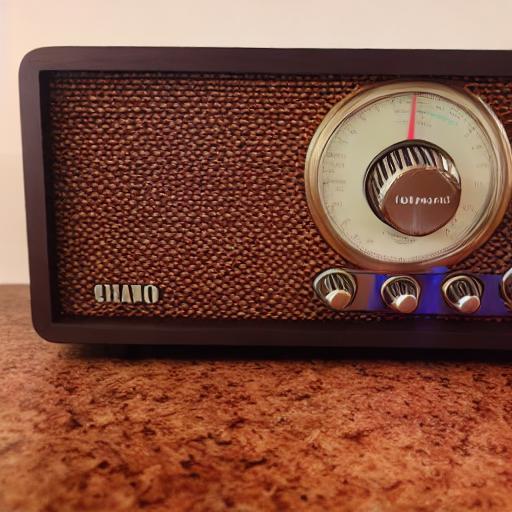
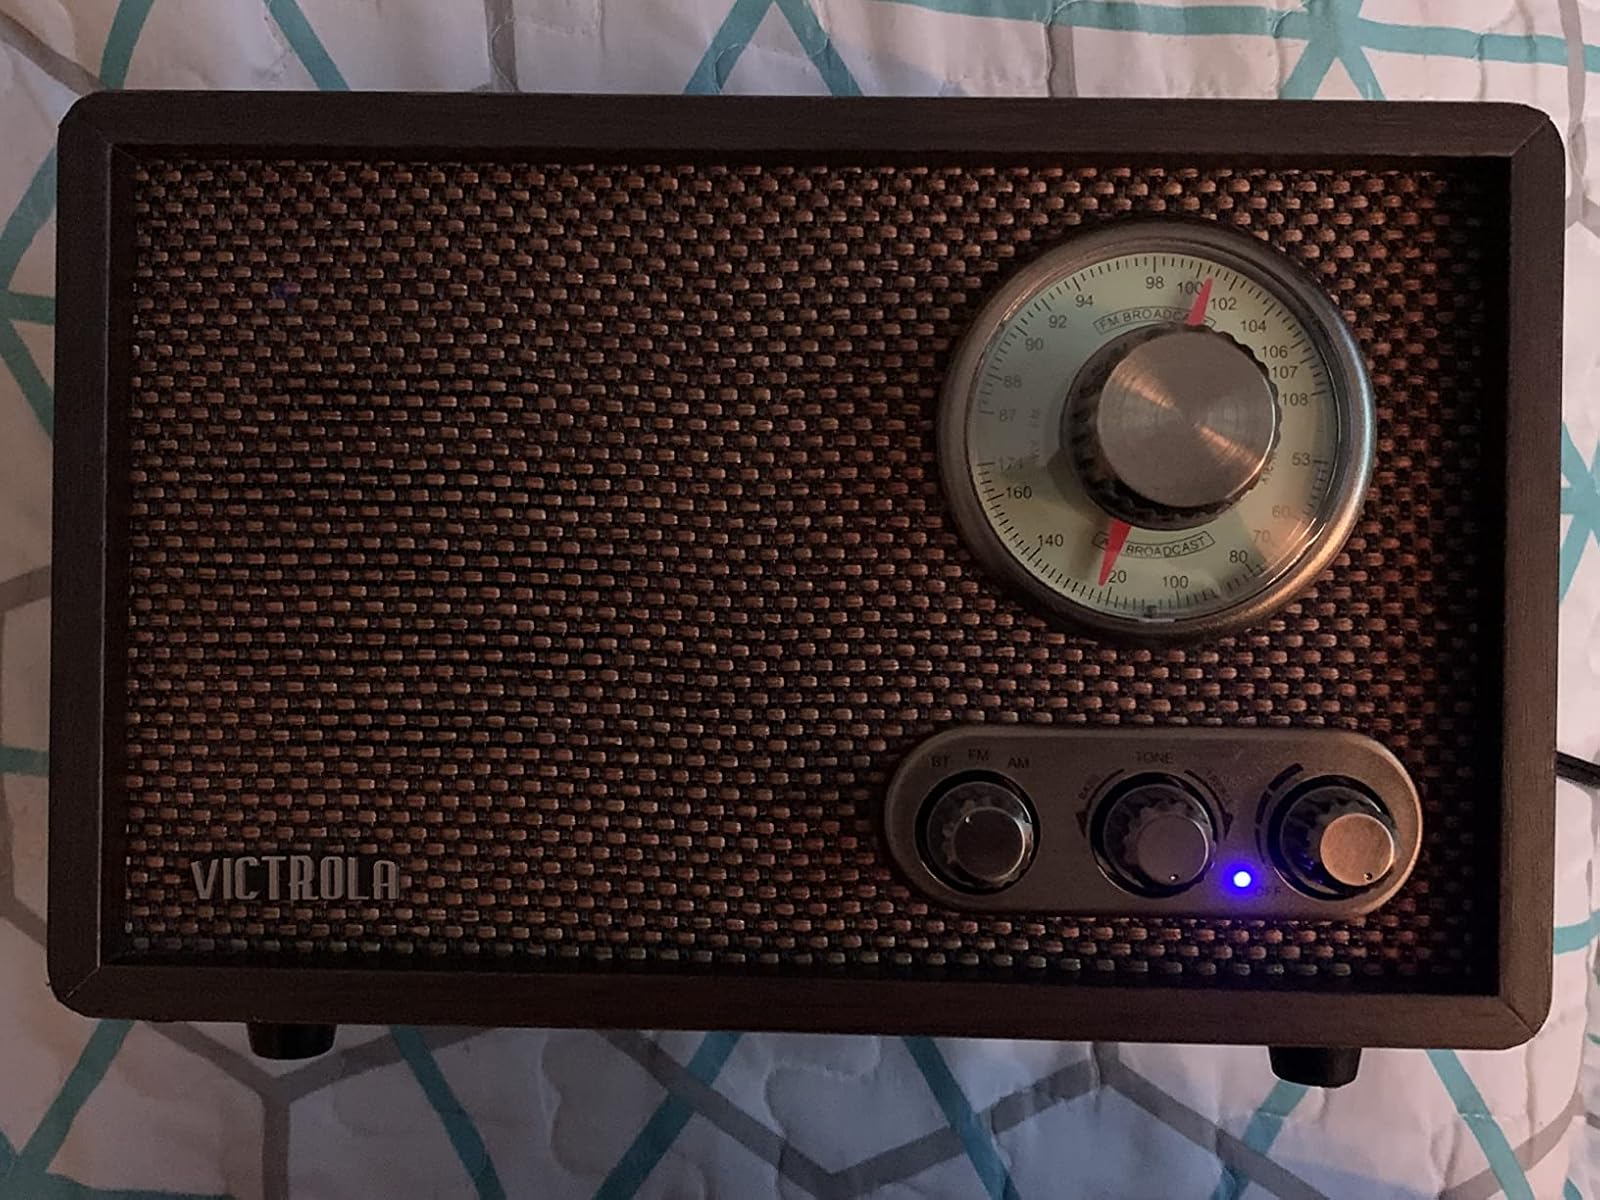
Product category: radio
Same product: no